Construction of the Lackawanna Cut-Off

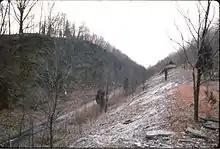
Westward view from atop the north side of Armstrong Cut in 1989. The tapered embankment in the foreground can also be seen in the above photo of Ramsey Fill.

Located between mileposts 51.8 and 52.3 in Byram Township, Colby Cut was created by removing 462,342 cubic yards of fill material. The cut is long, has an average depth of , and a maximum depth of . It sits on a tangent (straight) section of right-of-way, permitting .